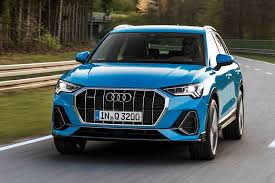
Label: noambulance